Berlin in Berlin

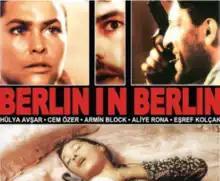
Film poster

Berlin in Berlin is a 1993 Turkish drama film directed by Sinan Çetin. It was entered into the 18th Moscow International Film Festival where Hülya Avşar won the award for Best Actress.